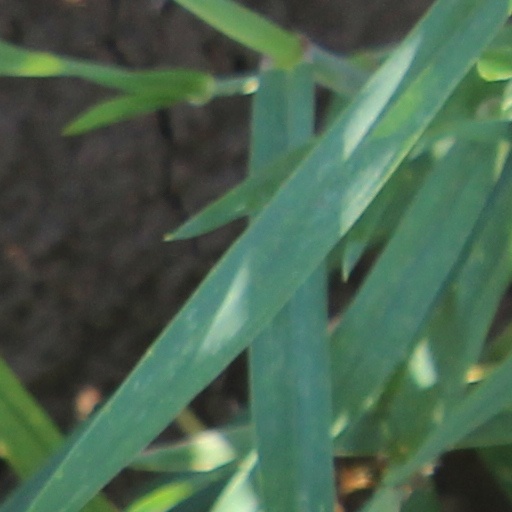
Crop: wheat